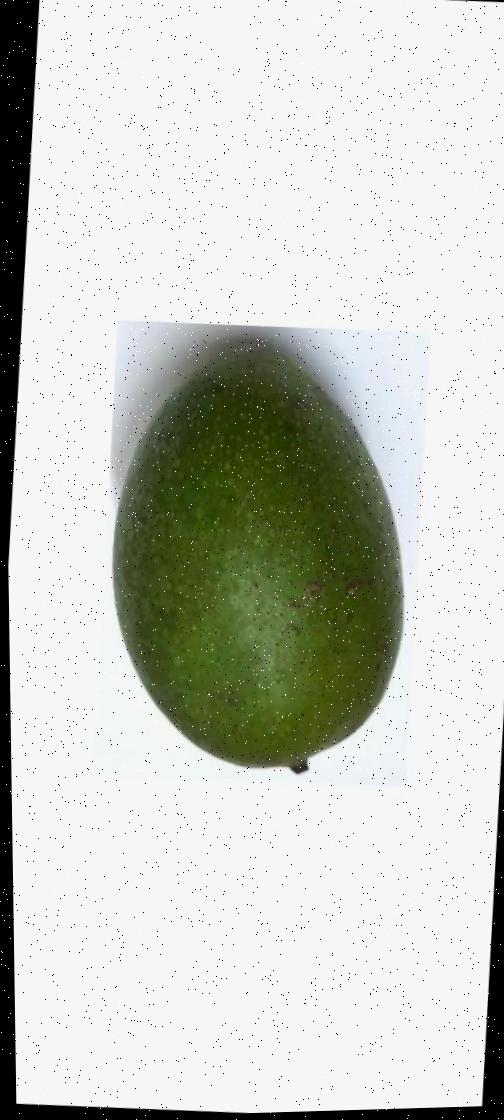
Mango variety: Ashshina Zhinuk